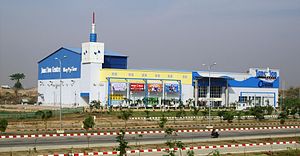
Naypyidaw / Byplanlægning / Shopping
Junction Centre butikscenter
Naypyidaw eller Pyinmana er hovedstaden i Burma. Hovedstaden blev flyttet hertil fra Rangoon d. 7. november 2005. Byen har 1.160.242 indbyggere.